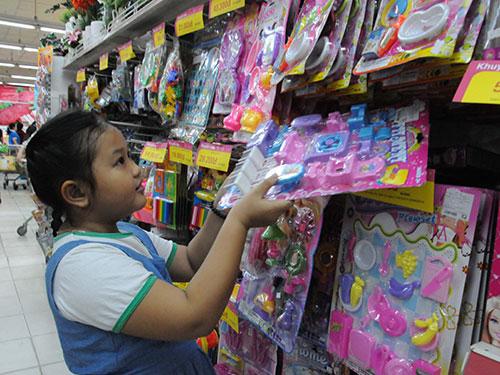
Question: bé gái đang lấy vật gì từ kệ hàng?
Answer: bé gái đang lấy một bộ đồ chơi